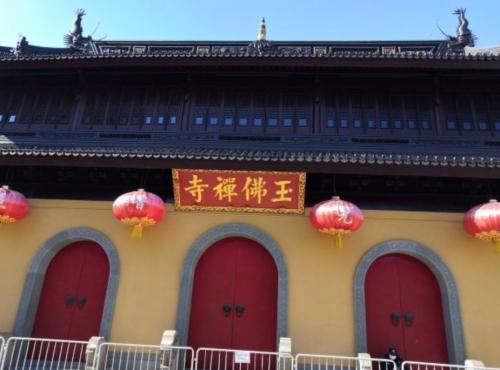
地标名称：玉佛禅寺
所在城市：天津市·西青区